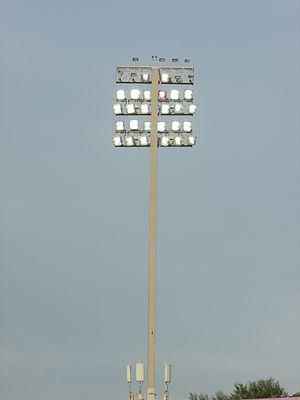
L'Estadio Cuscatlán est un stade de football situé dans la ville de San Salvador au Salvador. Inauguré en 1976. Il peut accueillir 53 400 spectateurs, ce qui en fait le plus grand stade en Amérique centrale et dans les Caraïbes.